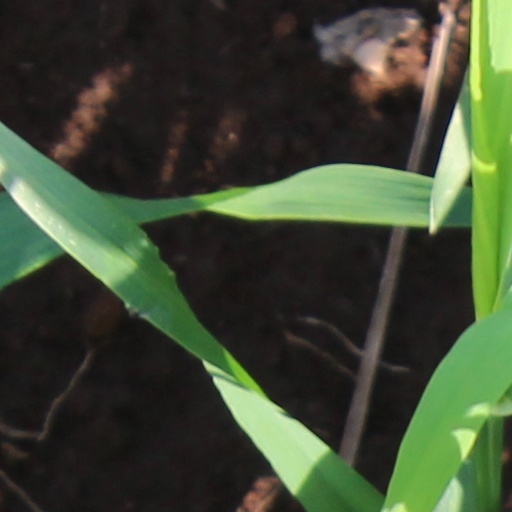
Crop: wheat